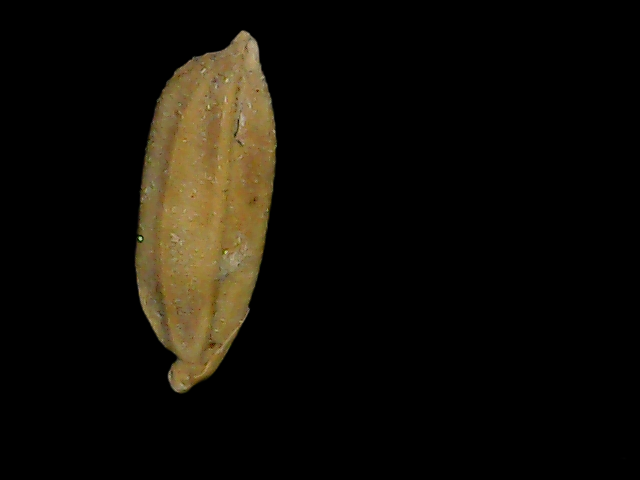
Rice variety: Bd52